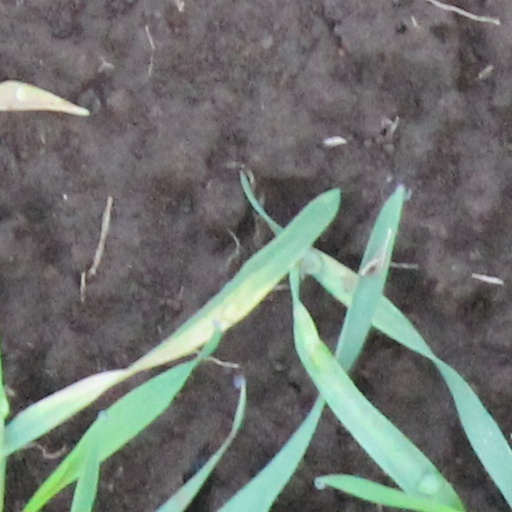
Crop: wheat